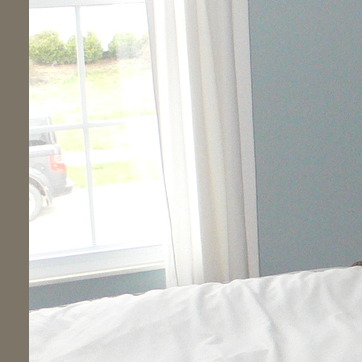
Material: fabric